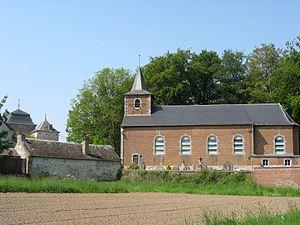
Eglise Saint-Martin à Harlue, Bolinne